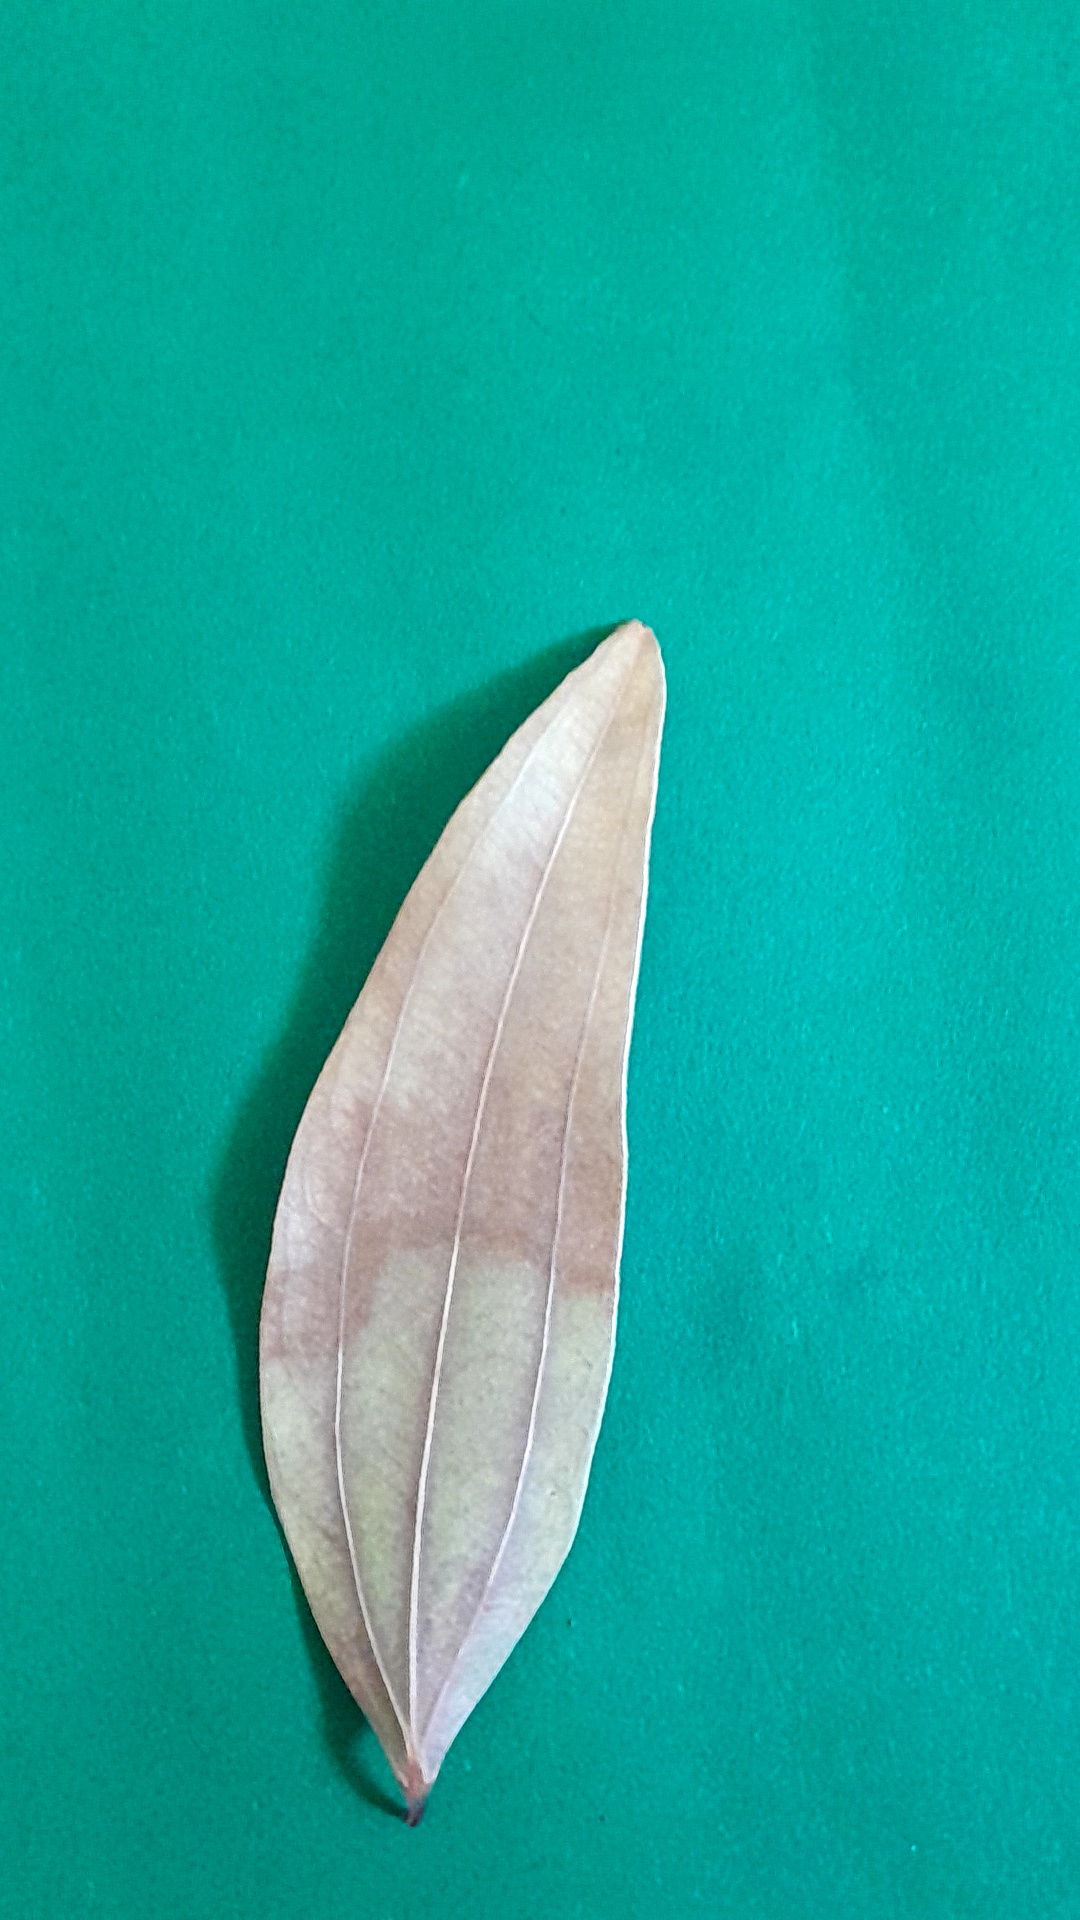
Label: Dry Leaf